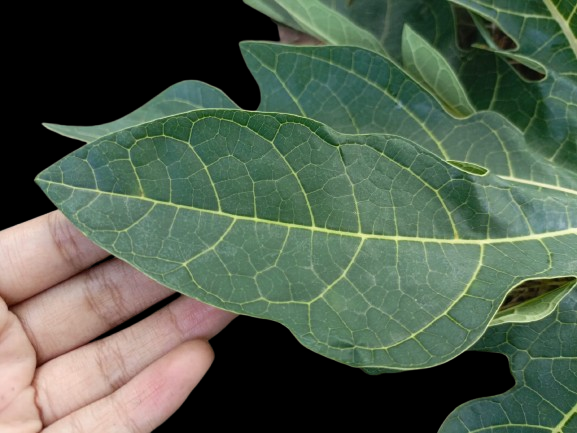
Crop: Papaya
Label: Healthy_leaf